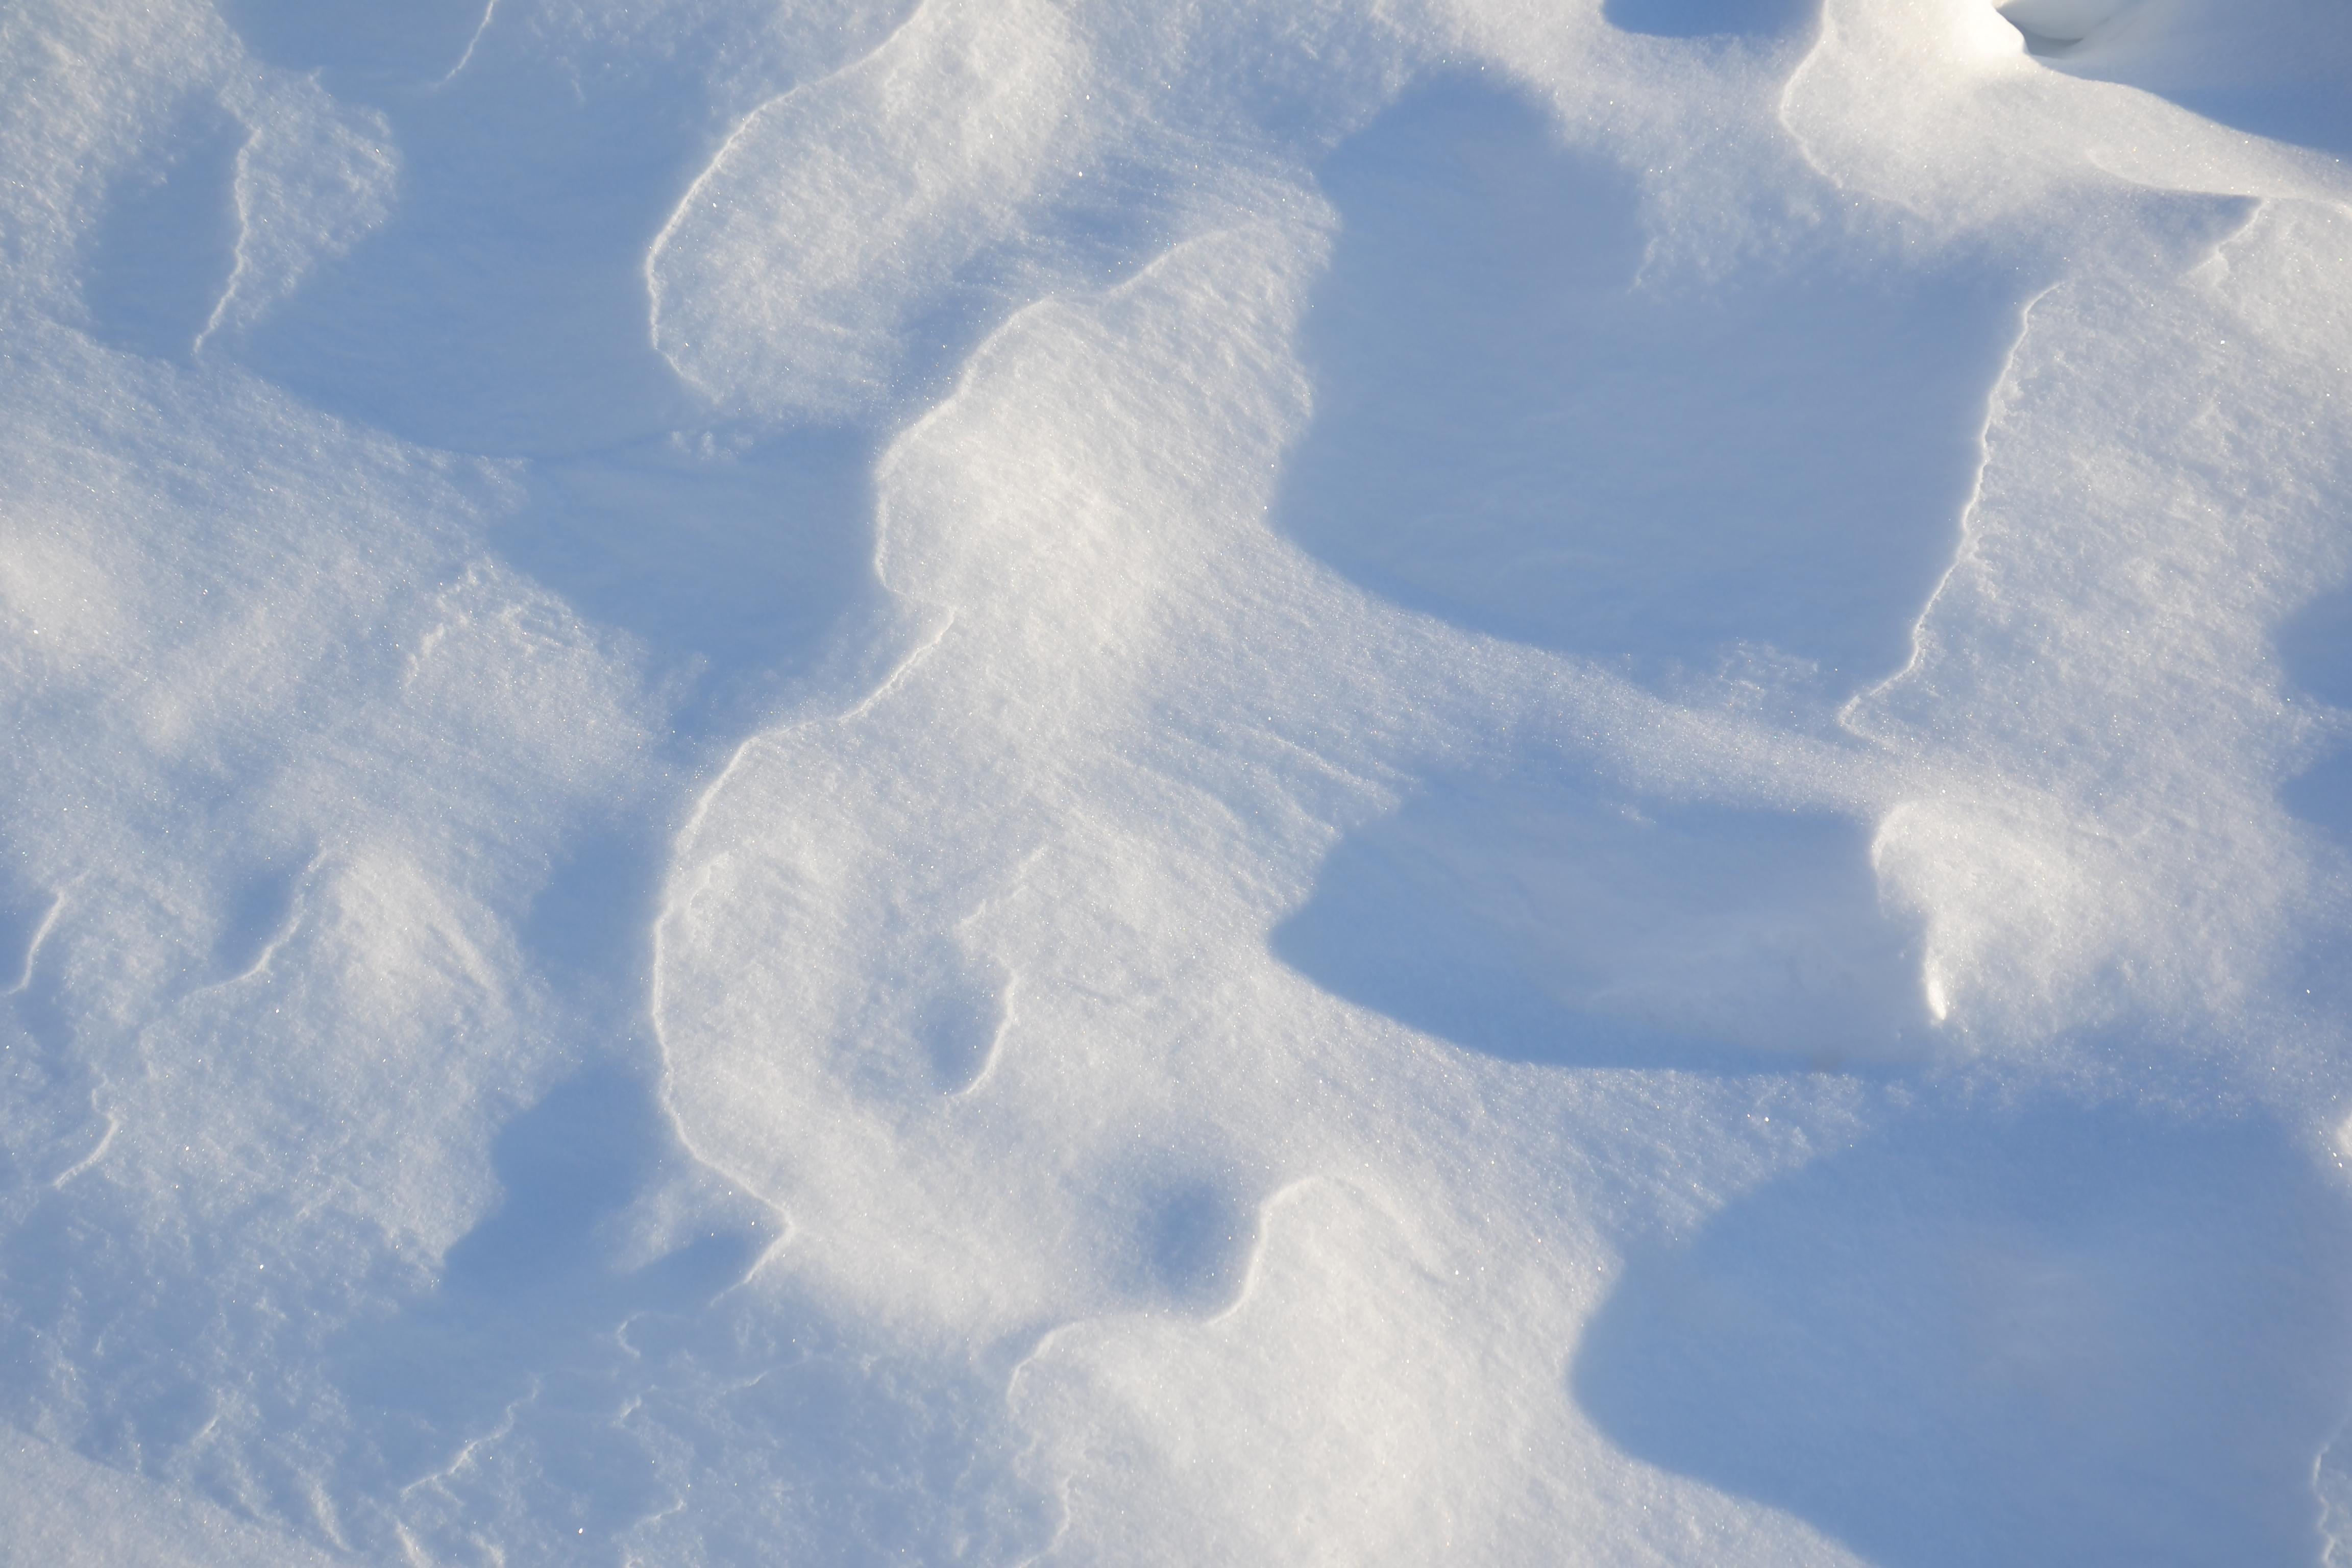
winter, field, snow, snowfield, snowdrifts, surface, relief, snowflakes, nature reserve, clean snow, white, shadows, lines, cold, frost, texture, season, weather, nature, wildlife, sky, cloud, daytime, arctic, geological phenomenon, atmosphere of earth, atmosphere, phenomenon, cumulus, ice cap, glacial landform, polar ice cap, ice, freezing, arctic ocean, meteorological phenomenon, computer wallpaper